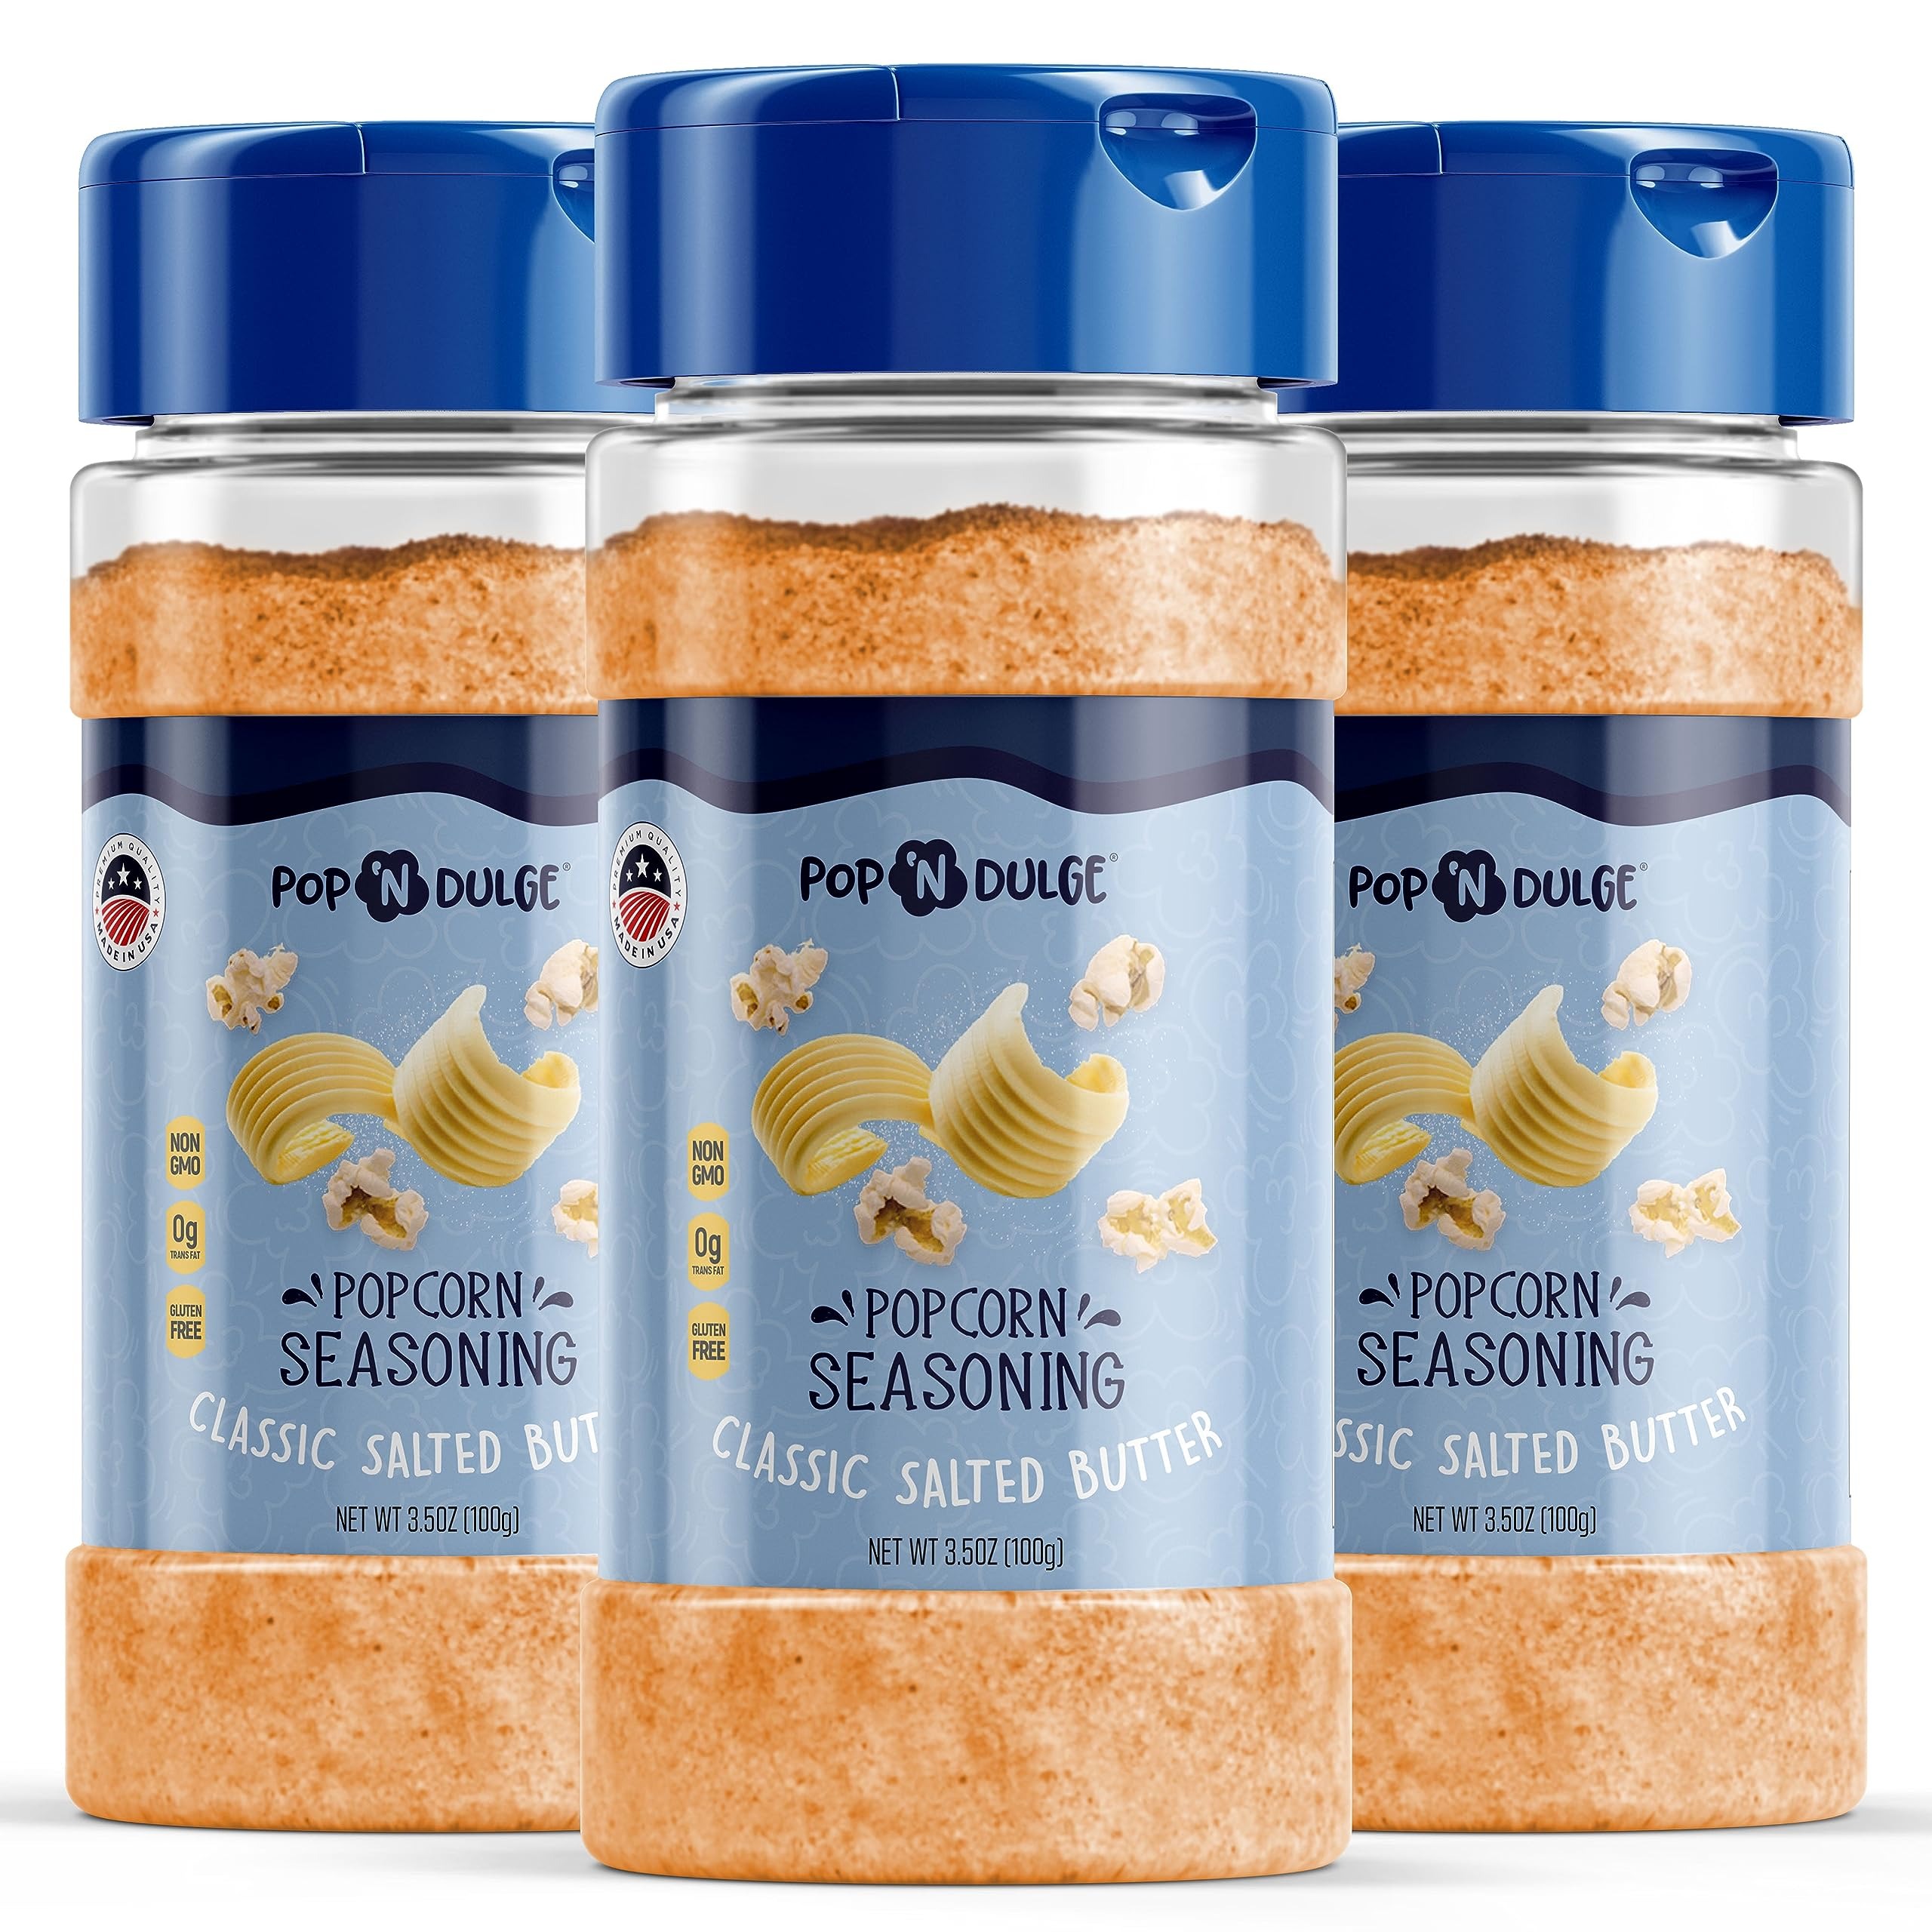
Item Name: Popcorn Seasoning Classic Salted Butter Gourmet Popcorn Flavoring Variety Pack, 3.5 Ounce (Pack of 3) Movie Night Supplies
Bullet Point 1: CLASSIC SALTED BUTTER POPCORN SEASONING: Recreate the magic of your favorite movie theater at home. Cuddle up with someone special or invite your best buddies over to pop some delicious movie popcorn for movie night or any night. There’s no wrong time for popcorn.
Bullet Point 2: A GOURMET SEASONING: Pop ’N Dulge popcorn seasoning is not only delicious on popcorn, it’s your new secret weapon for adding a kick of flavor to veggies, season chicken or burgers and watch everyone say mmm! A great gift for foodies, the possibilities are endless.
Bullet Point 3: PACKED WITH FUN: Add to the action on movie night with this delicious popcorn seasoning. Whether you’re looking for a gift for a cinema lover or movie night supplies, we’ve got you covered with a flavoring that will set the stage for a night filled with tasty memories.
Bullet Point 4: A GREAT GIFT: Everyone has a reason to love Pop ’N Dulge popcorn seasoning. Looking for cute gifts, or something to bring to a party? This gourmet seasoning is always the answer. For your foodie friend or that person that’s impossible to shop for, there’s one thing we can always agree on, and that’s popcorn!
Bullet Point 5: ALL NATURAL, NON-GMO KERNELS: We care about the quality of our products, because your health matters. That’s why a whole lot of effort goes into ensuring that our seasonings contain only the best ingredients and products out there. All of our spices are naturally gluten free, non-GMO, free from trans fats, and contain real ingredients. Get ready for guilt-free snacking!
Product Description: Pop ’N Dulge Classic Salted Butter popcorn seasoning is the movie theater-style flavoring you’ve been looking for. Whether it’s for family movie nights, game days, sleepovers, a gift basket, or popcorn-for-dinner nights (yes, please!), Pop ’N Dulge seasonings set the stage for fun! This premium non-GMO seasoning is free from harsh food colorings and uses real ingredients to make the flavor pop. At Pop ‘n Dulge we love turning ordinary moments into magical experiences. Whether you’re looking for great gift baskets for families, birthday gifts, movie night supplies, or something perfect for the person who’s impossible to shop for, you’ll find that our gourmet popcorn seasoning is the perfect answer. When it comes to the best flavor, our seasoning can’t be beat. Our seasonings are great for popcorn, but why stop there? Get creative and dress up those plain mashed potatoes or roasted veggies. You can even use it to season chicken, burgers, garlic bread, and more. The delicious possibilities are endless! We take quality seriously. At Pop ‘n Dulge, we use non-GMO, all natural ingredients. All our popcorn seasonings are gluten free and contain no trans fat. Plus, there’s no harsh food colorings or dyes. We take time to consult with nutritionists and label our packaging ingredients clearly so you can make well-informed choices about the food you eat.
Value: 7.5
Unit: Ounce

Price: 16.13